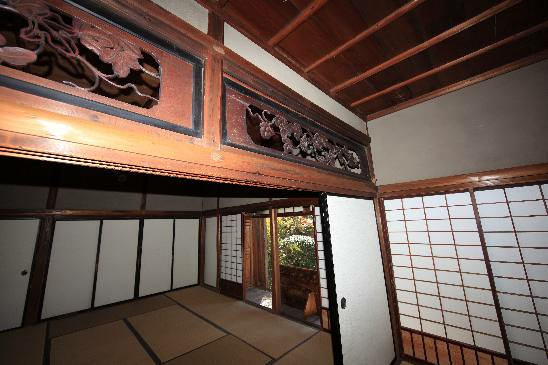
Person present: No